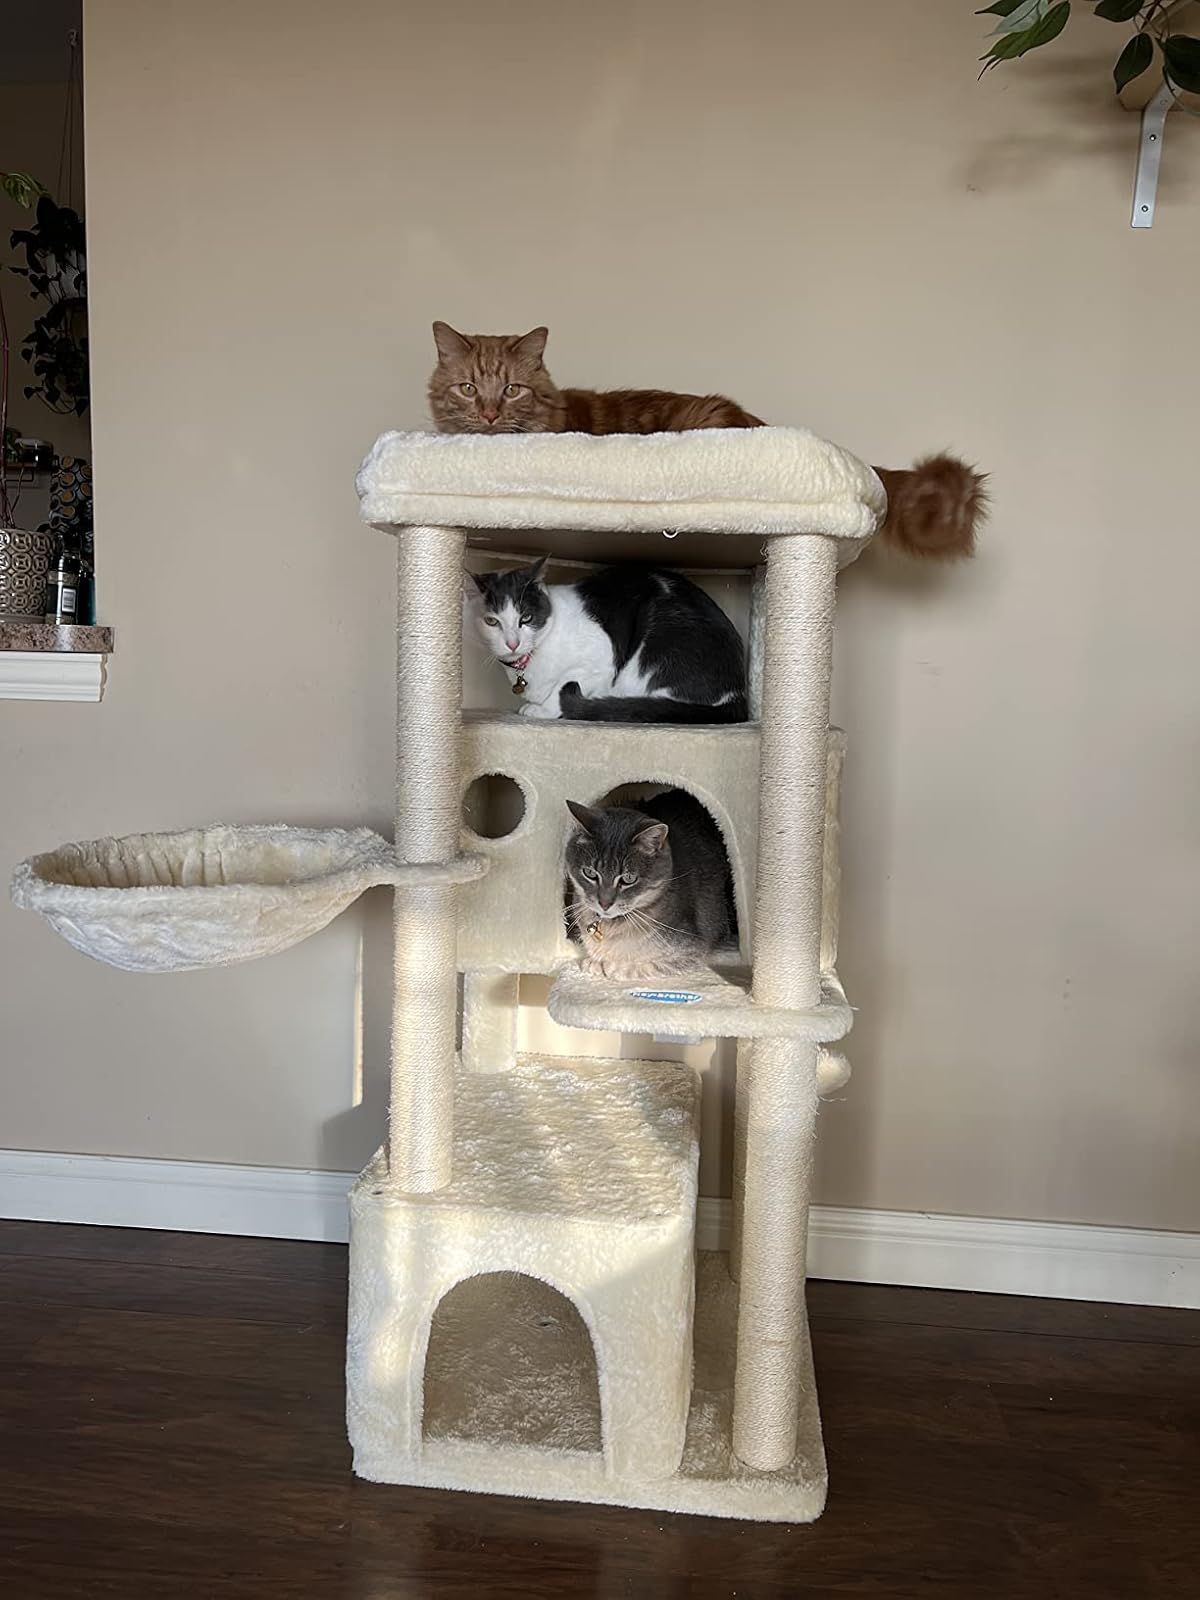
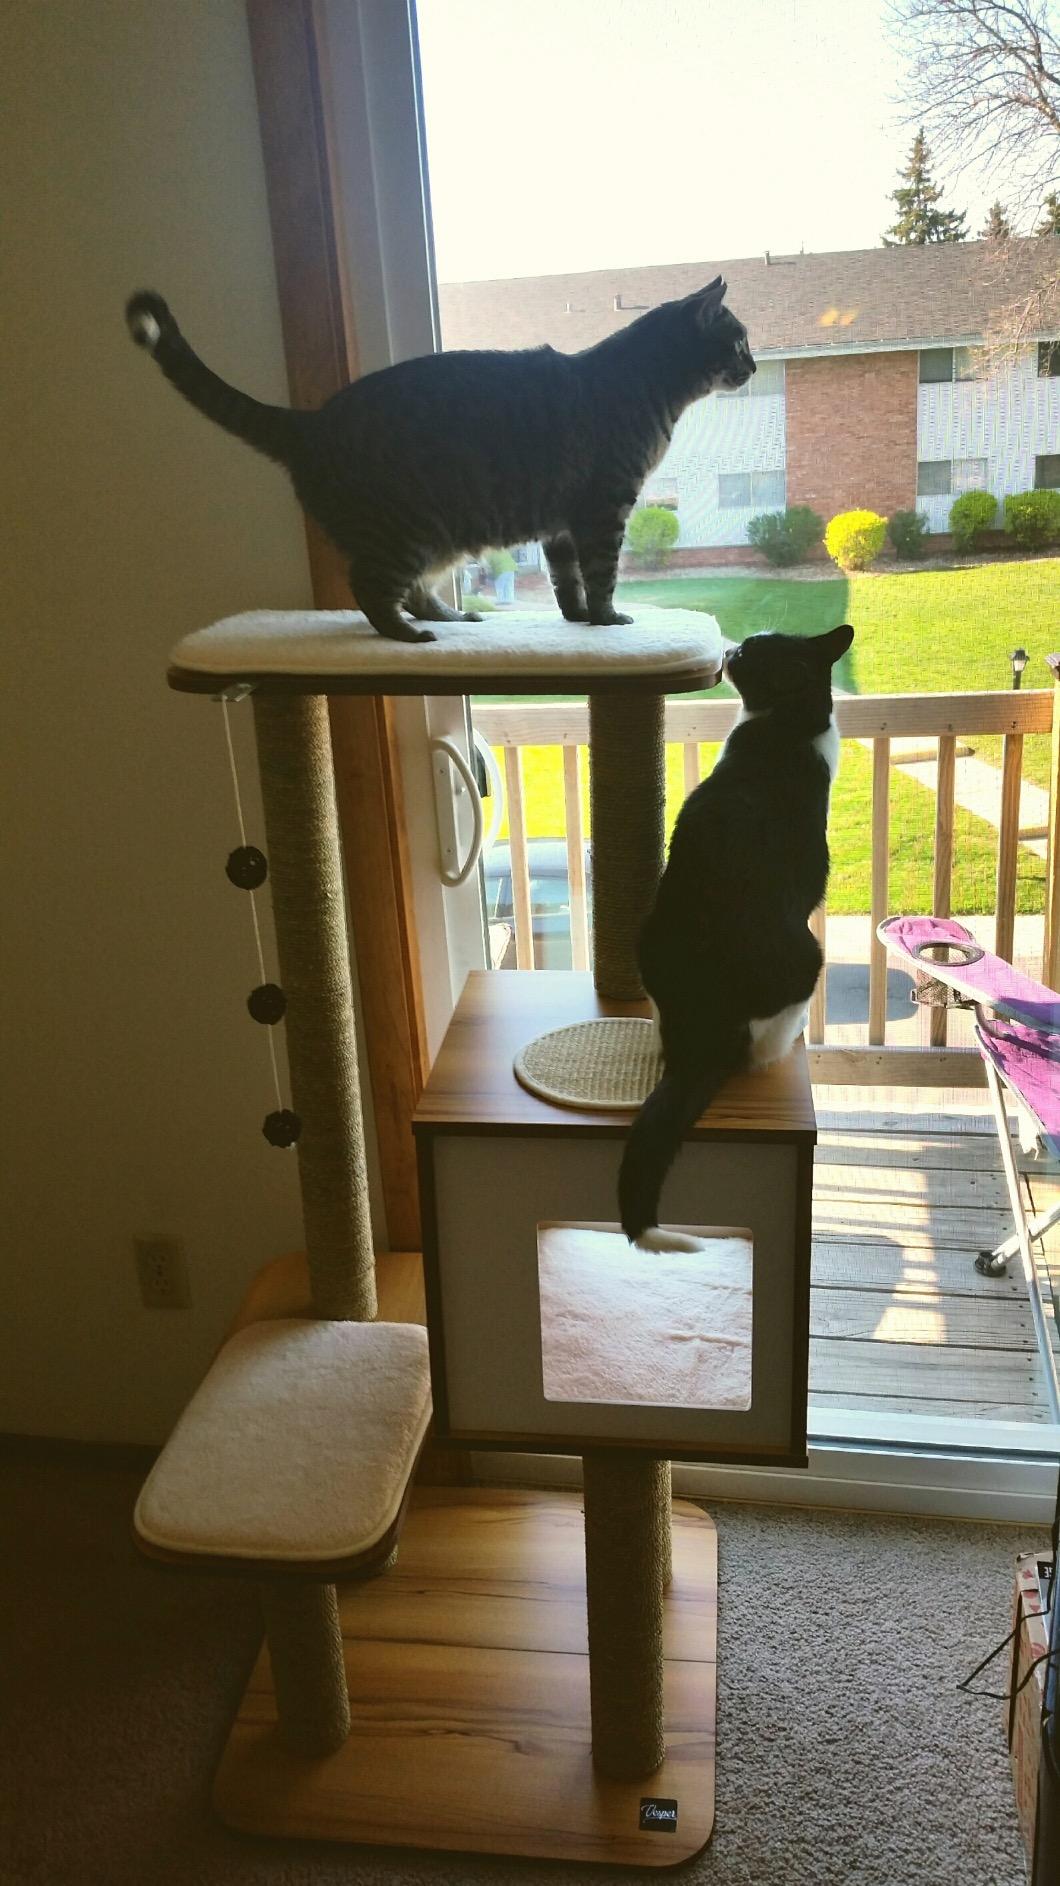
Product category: items_cat tree
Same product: no